Revenger (TV series)

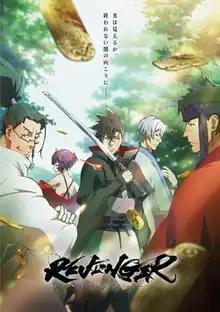
Key visual of "Revenger" featuring the main cast

Revenger (stylized in all caps) is an original Japanese anime television series animated by Ajiado and produced by Nitroplus and Shochiku. Set in Japan, the series follows a samurai named Raizo Kurima who crosses paths with hitmen known as Revengers after being betrayed by his superiors. It aired from January to March 2023.